Frances Fisher

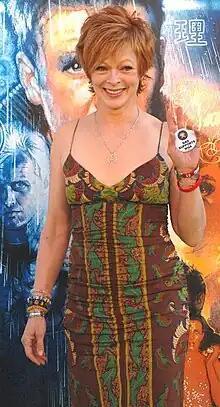
Fisher at the 2007 Jules Verne Adventure Film Special Awards Presentation

Fisher gained recognition playing Detective Deborah Saxon on the ABC daytime soap opera "The Edge of Night" from 1976 to 1981. She later joined the cast of CBS's "Guiding Light" as Suzette Saxon in 1985. After leaving daytime television, Fisher guest starred as a bartender, Savannah, at "The Lobo" in the first season of ABC comedy series "Roseanne". She also appeared on "Newhart", "Matlock" and "In the Heat of the Night".